Newport-on-Tay

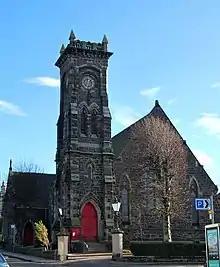
Newport on Tay Church of Scotland

The town was established near the endpoint of one part of a ferry route that itself was started in the 12th century.